Avenida Perú

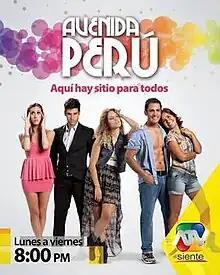

Avenida Perú (English: "Peru Avenue") is a 2013 Peruvian telenovela produced by Michel Gómez and broadcast by ATV. It stars Gerardo Zamora, Nidia Bermejo and Gabriela Gastelumendi, with the participations of Jesús Neyra, Lorena Caravedo, Carlos Cano de la Fuente and Tula Rodríguez.